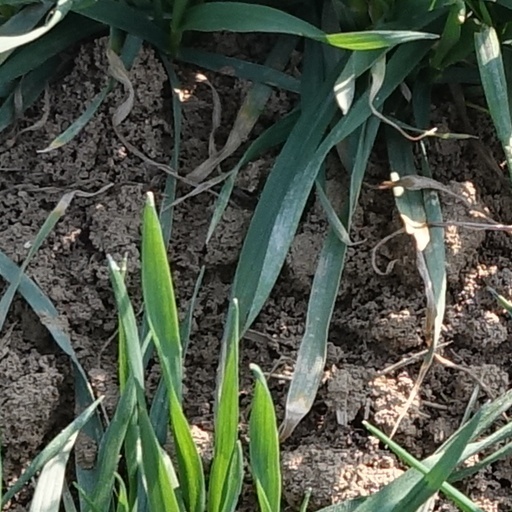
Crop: wheat